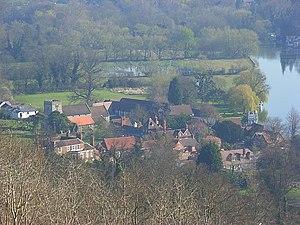
Streatley est un village et une paroisse civile du Berkshire, sur la rive sud de la Tamise en Angleterre. Au moment du recensement de 2001, sa population était de 974 habitants.